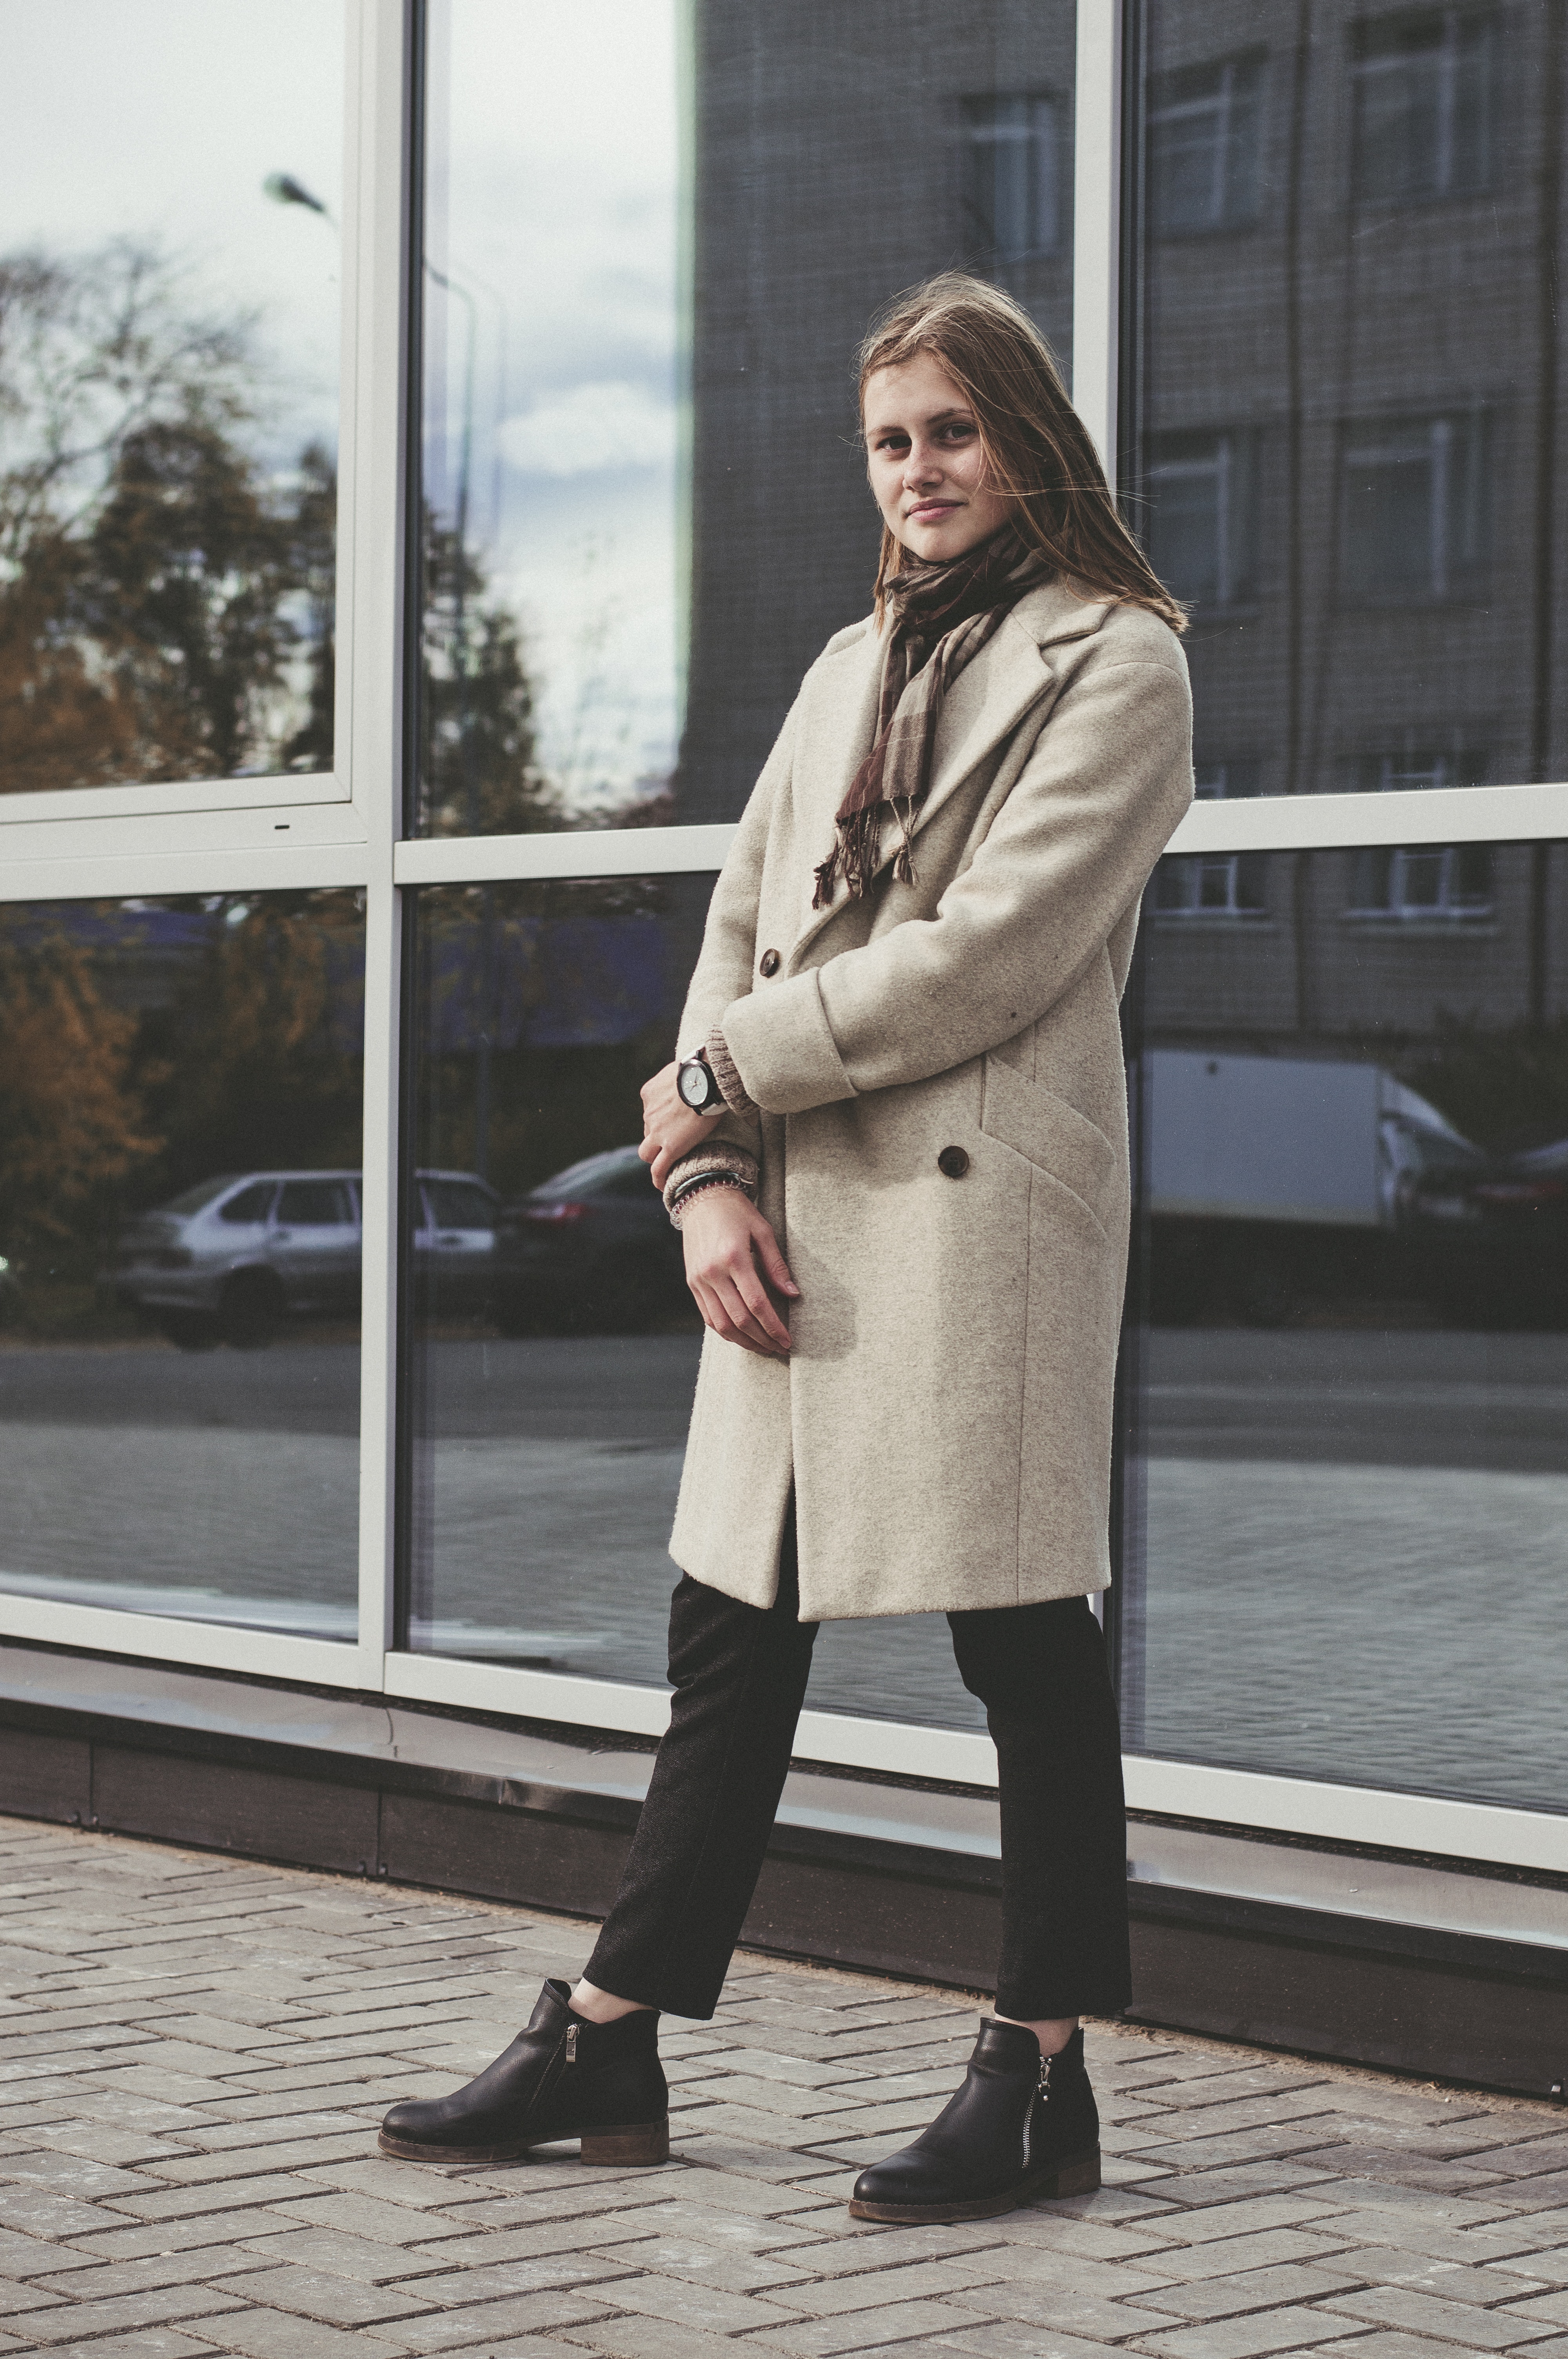
coat, snapshot, standing, outerwear, fashion, girl, winter, jeans, shoe, street, road, trench coat, jacket, trousers